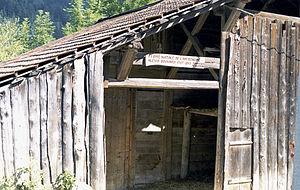
Alexis Bouvard, né dans un hameau des Contamines-Montjoie, dans le duché de Savoie, le 27 juin 1767 et mort à Paris le 7 juin 1843, est un astronome français.